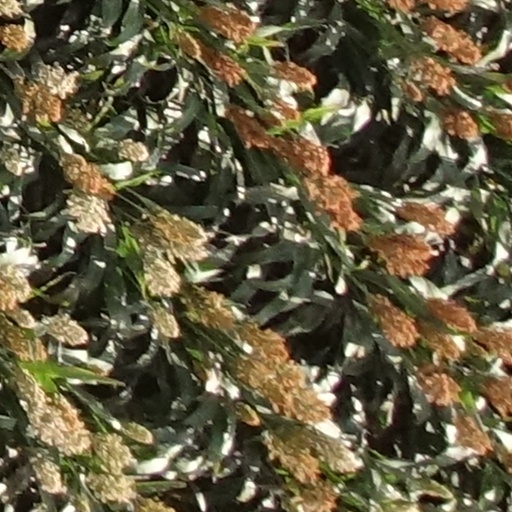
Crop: sorghum